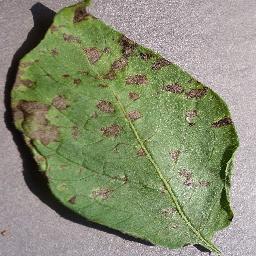
Etiqueta: Tizon_Temprano